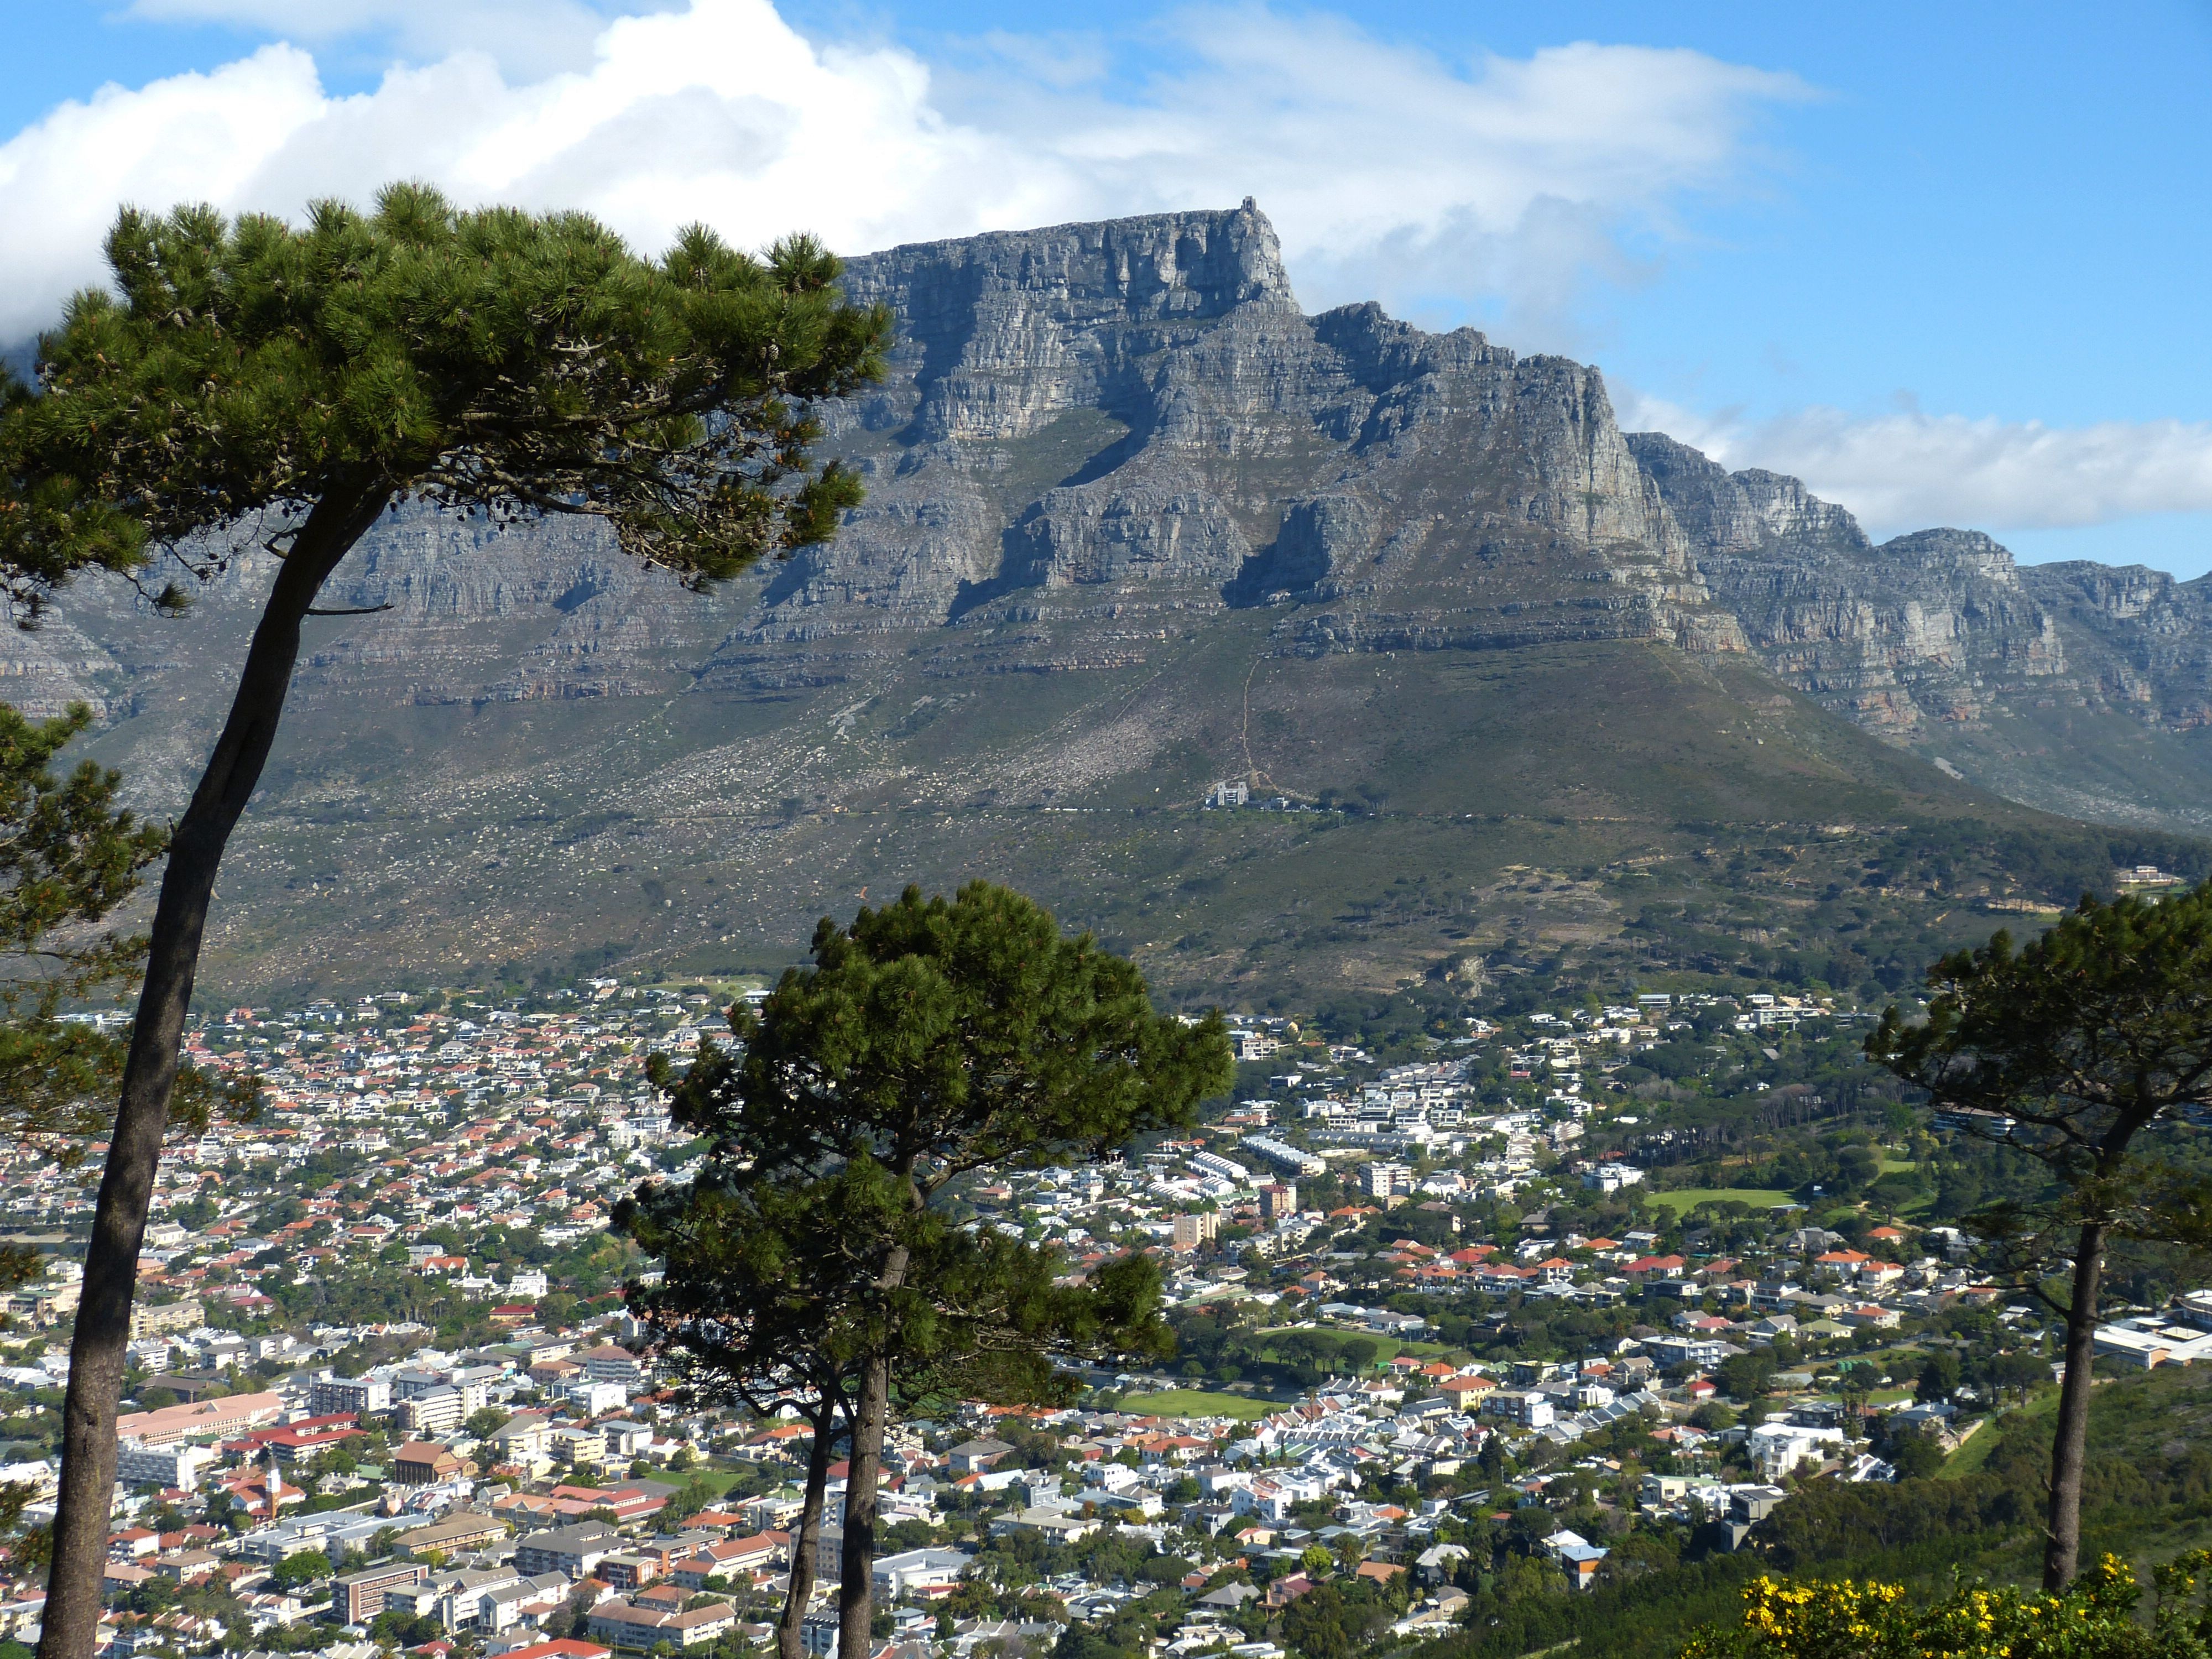
landscape, tree, mountain, hill, flower, town, city, valley, mountain range, panorama, pine, park, tourism, terrain, table mountain, conifer, alps, outlook, south africa, distant view, cape town, aerial photography, geographical feature, mountainous landforms